Walter James (actor)

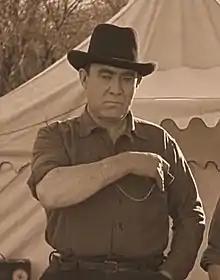
James in "Battling Butler" (1926)

Walter James (June 3, 1882 – June 27, 1946) was an American character actor. He appeared in more than 50 films between 1915 and 1942. He was born in Chattanooga, Tennessee, and died in Gardena, California from a heart attack.